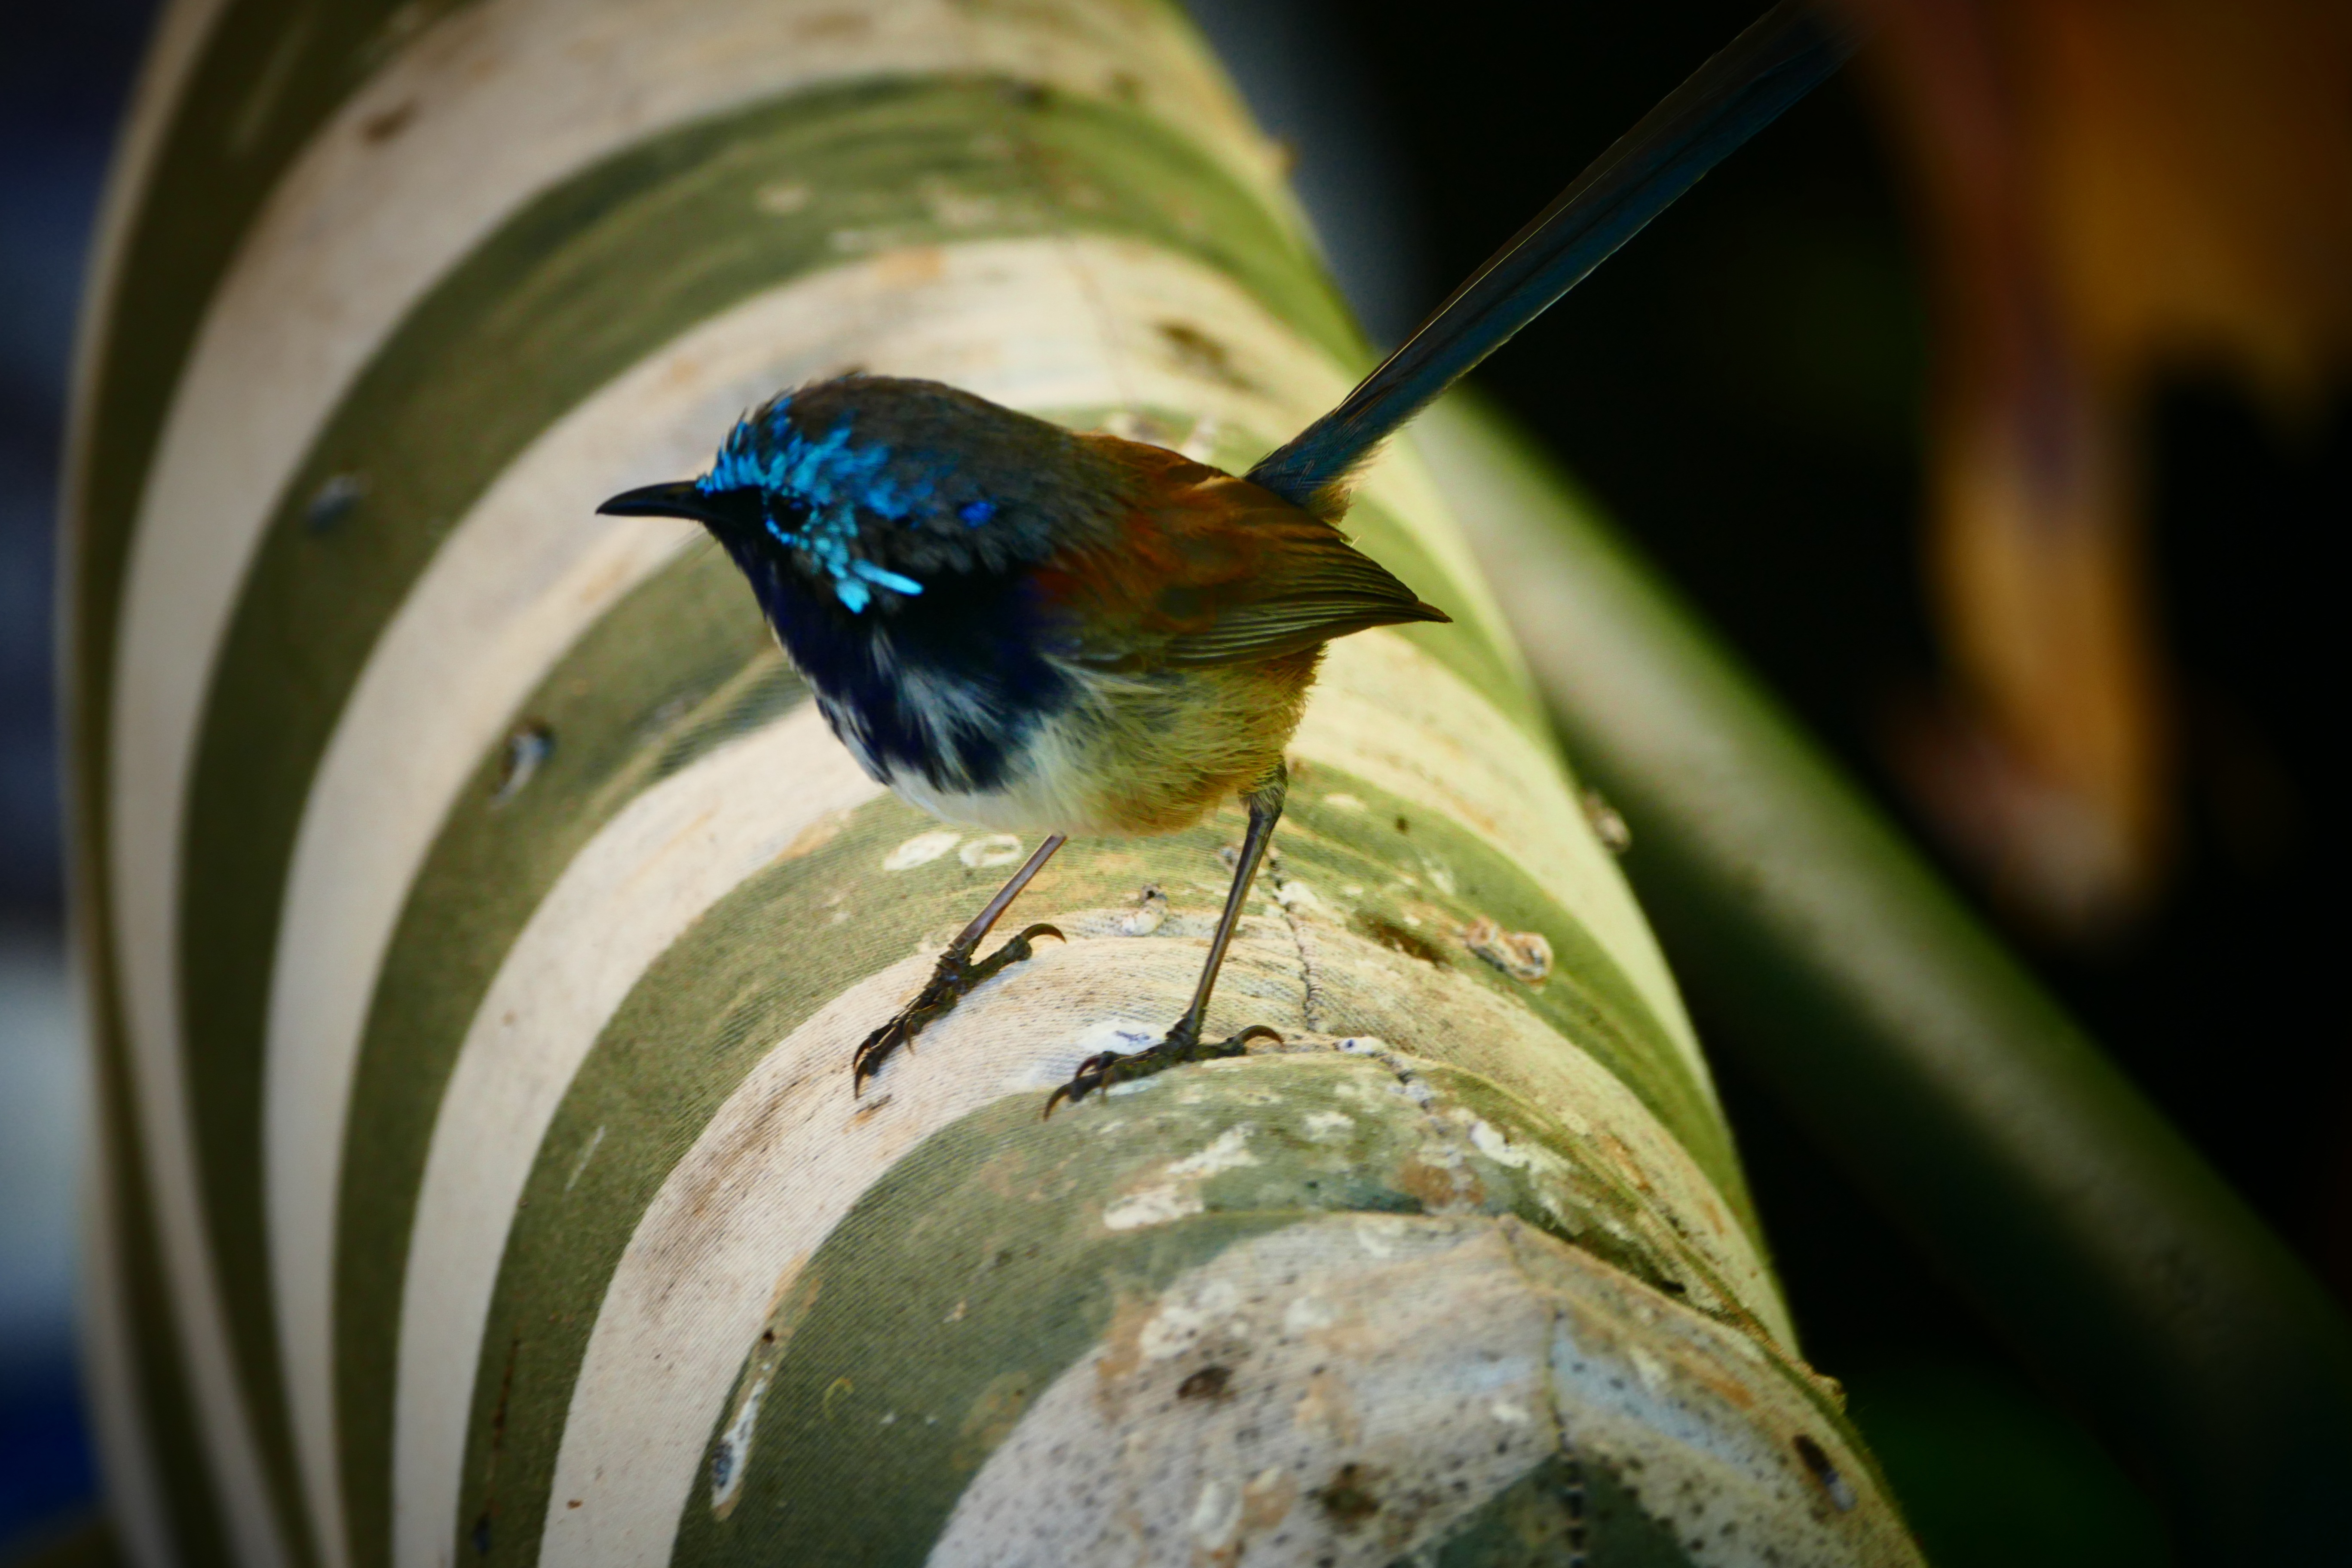
nature, bird, flower, wildlife, green, beak, insect, flora, fauna, close up, macro photography, blue wren, old world flycatcher, perching bird